Feminism in Mexico

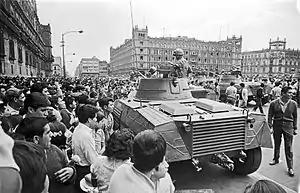
Armored cars at protests at the "Zócalo" in Mexico City in 1968

Between July and October 1968, a group of women participants in the student protests that would become known as Mexico 68, began a fledgling feminist movement. During the uprising, women used their perceived apolitical status and gender to bypass police barricades. Gaining access to places that men could not go raised women's awareness of their power. Though the protests were suppressed by government forces before political change happened, the dynamic of man-woman relationships changed, as activists realized platonic working relationships could exist without leading to romance.